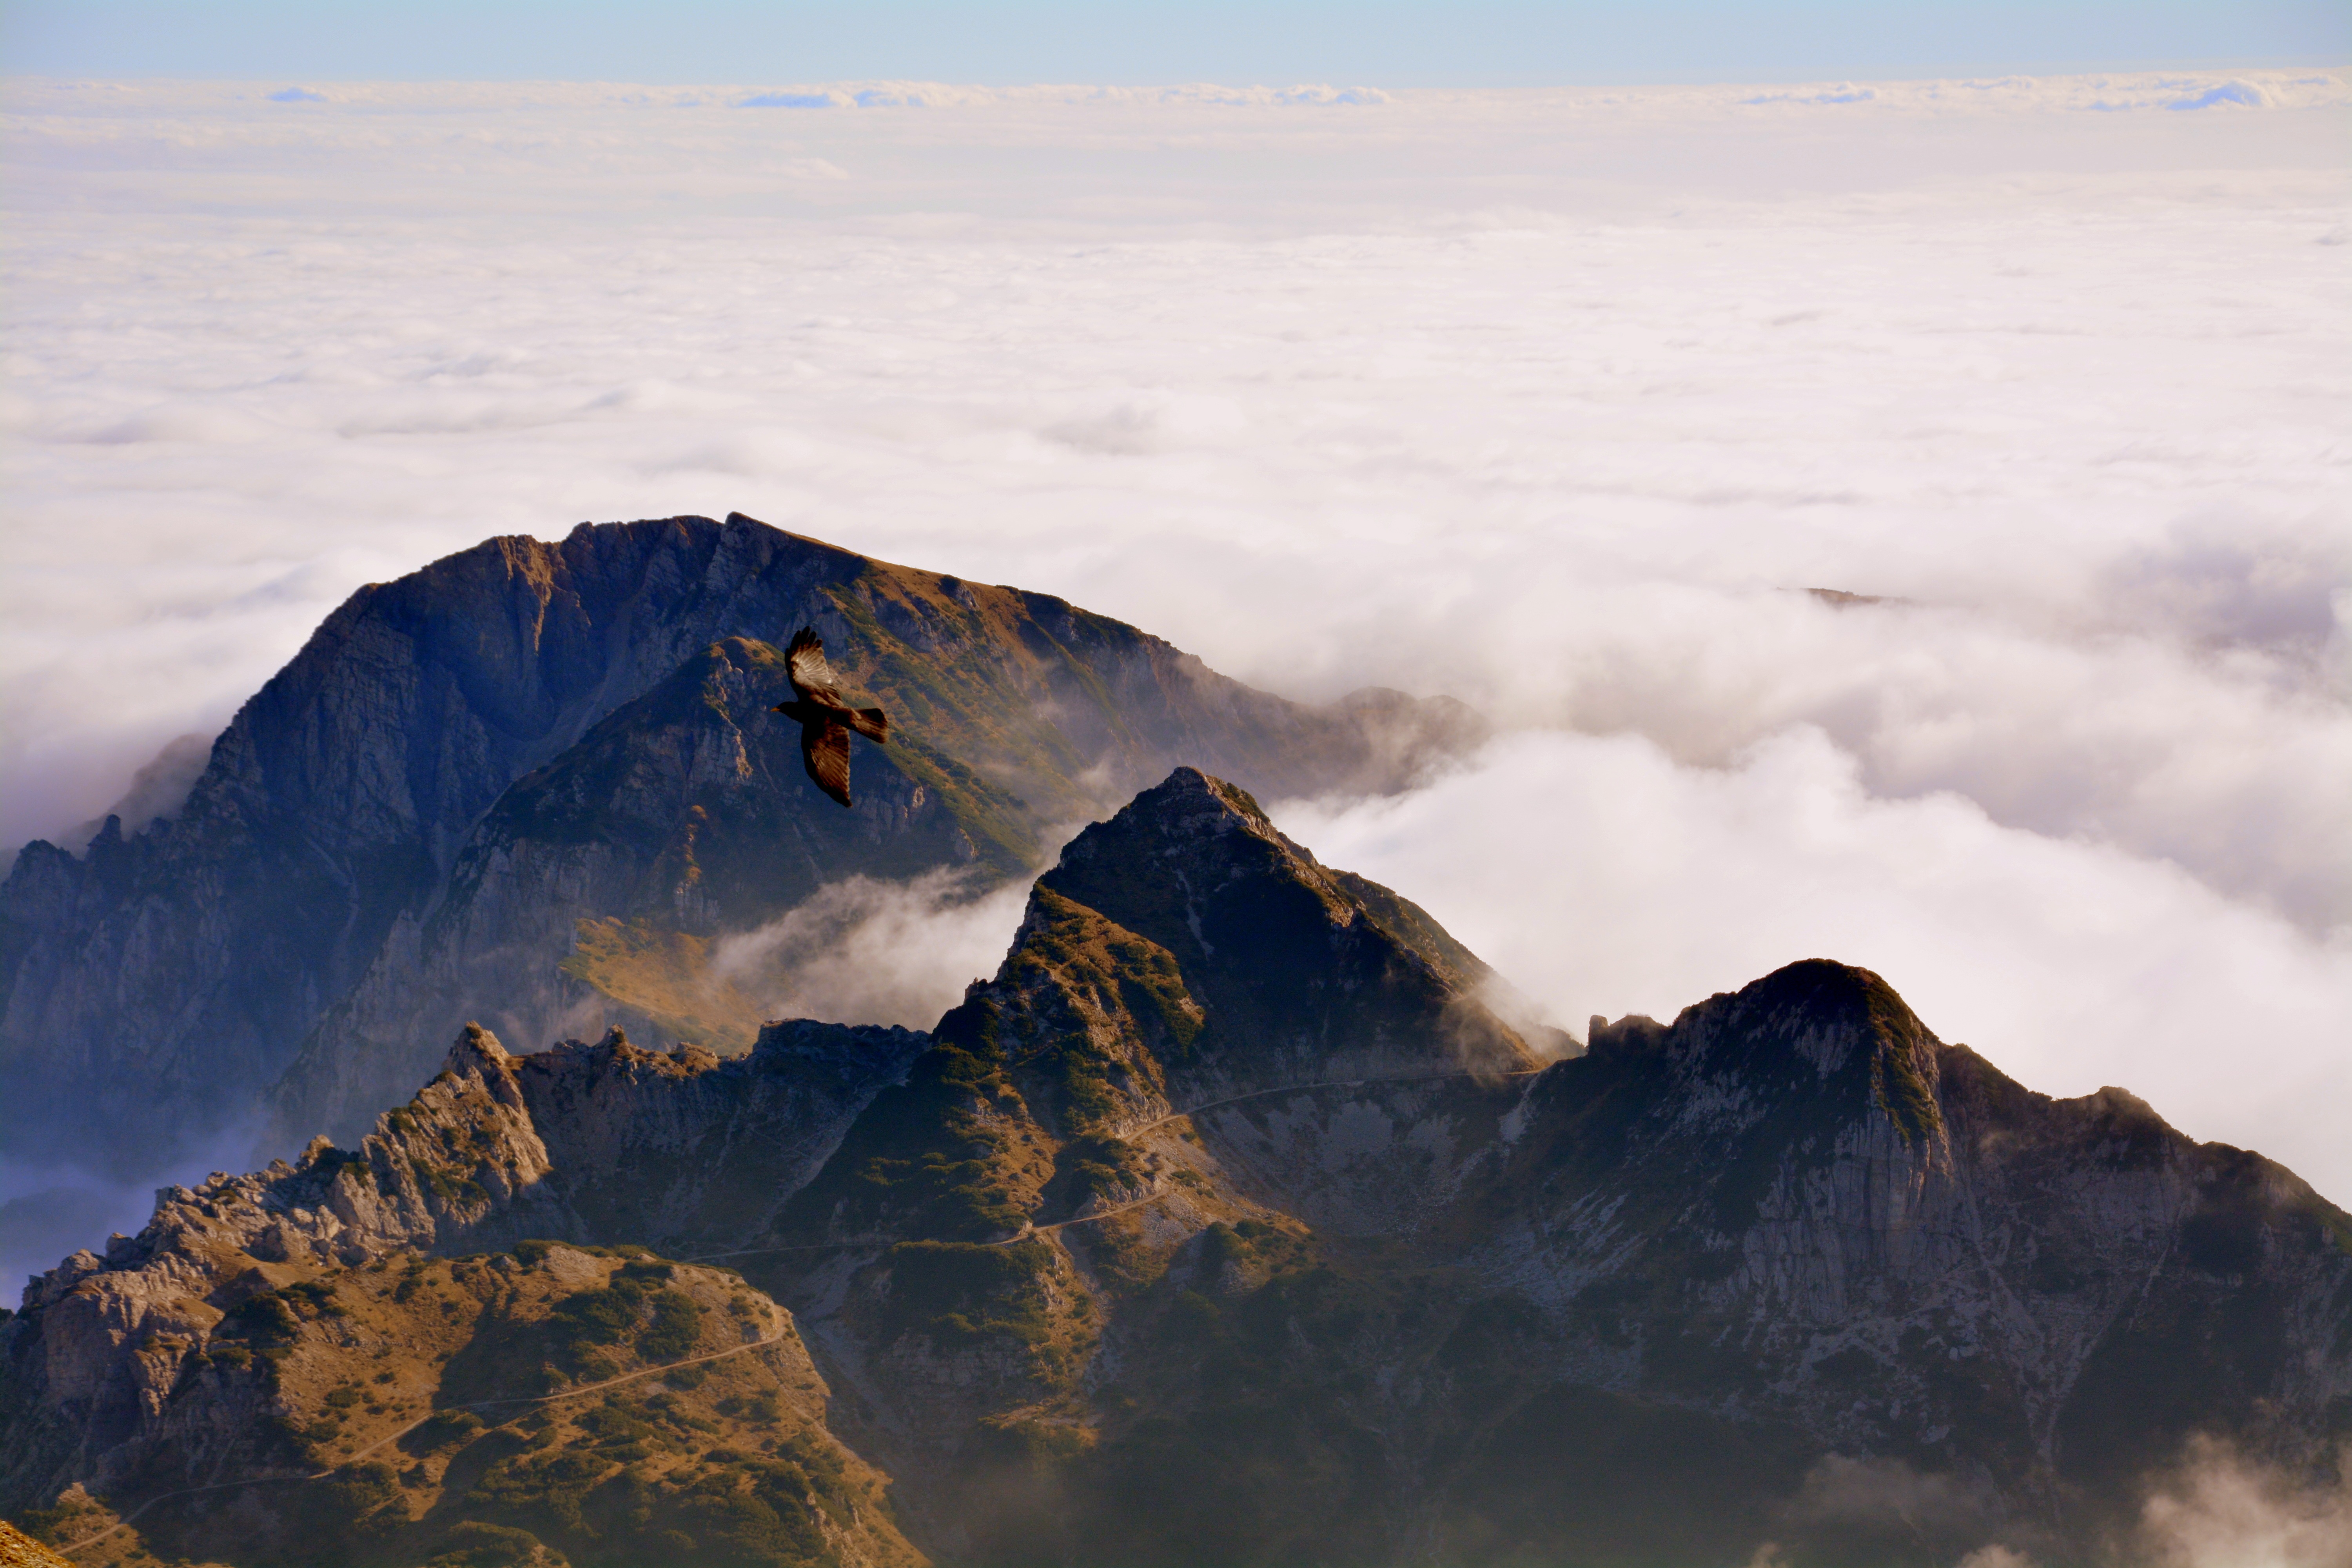
landscape, sea, nature, rock, wilderness, mountain, snow, cloud, sky, sunrise, morning, wave, dawn, mountain range, cliff, weather, italy, terrain, ridge, summit, clouds, mountains, alps, tops, carega, landform, geographical feature, atmospheric phenomenon, mountainous landforms